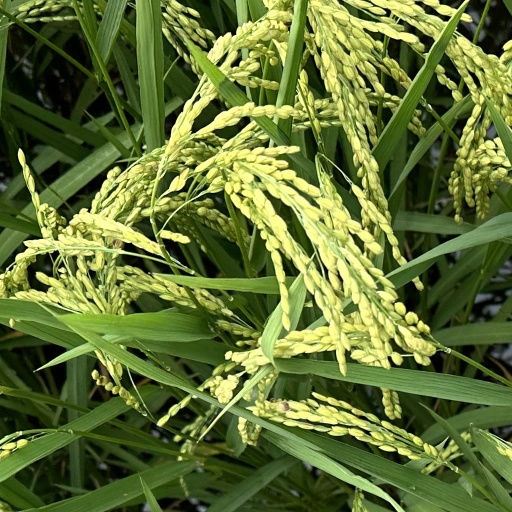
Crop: rice